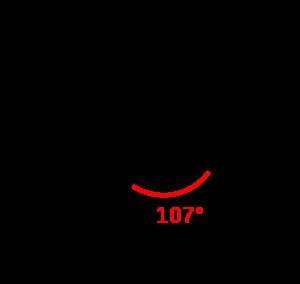
Un doublet non liant est un doublet d'électrons de valence qui n'est pas impliqué dans une liaison covalente. Un tel doublet est formé d'électrons appariés, ce qui les distingue des électrons célibataires rencontrés dans une orbitale atomique incomplète.